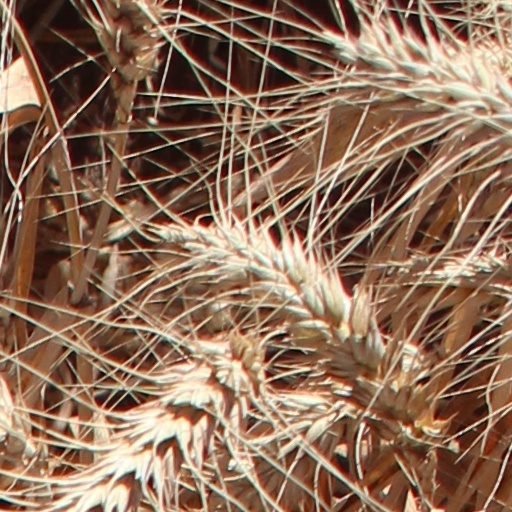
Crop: wheat